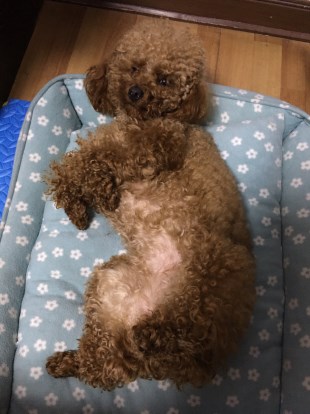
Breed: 7449-n000128-teddy